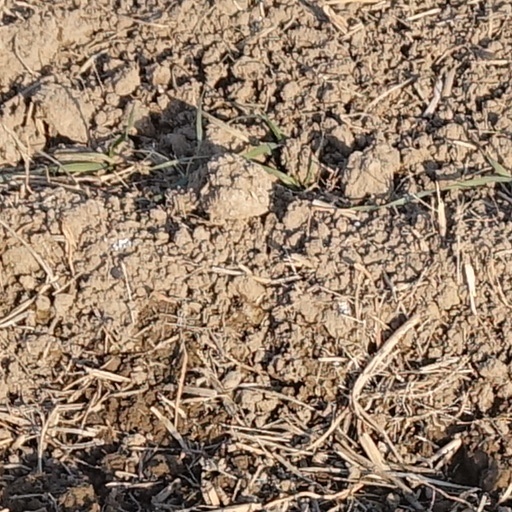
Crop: wheat